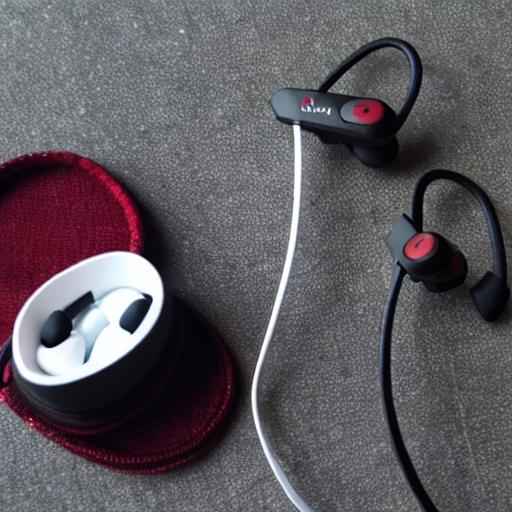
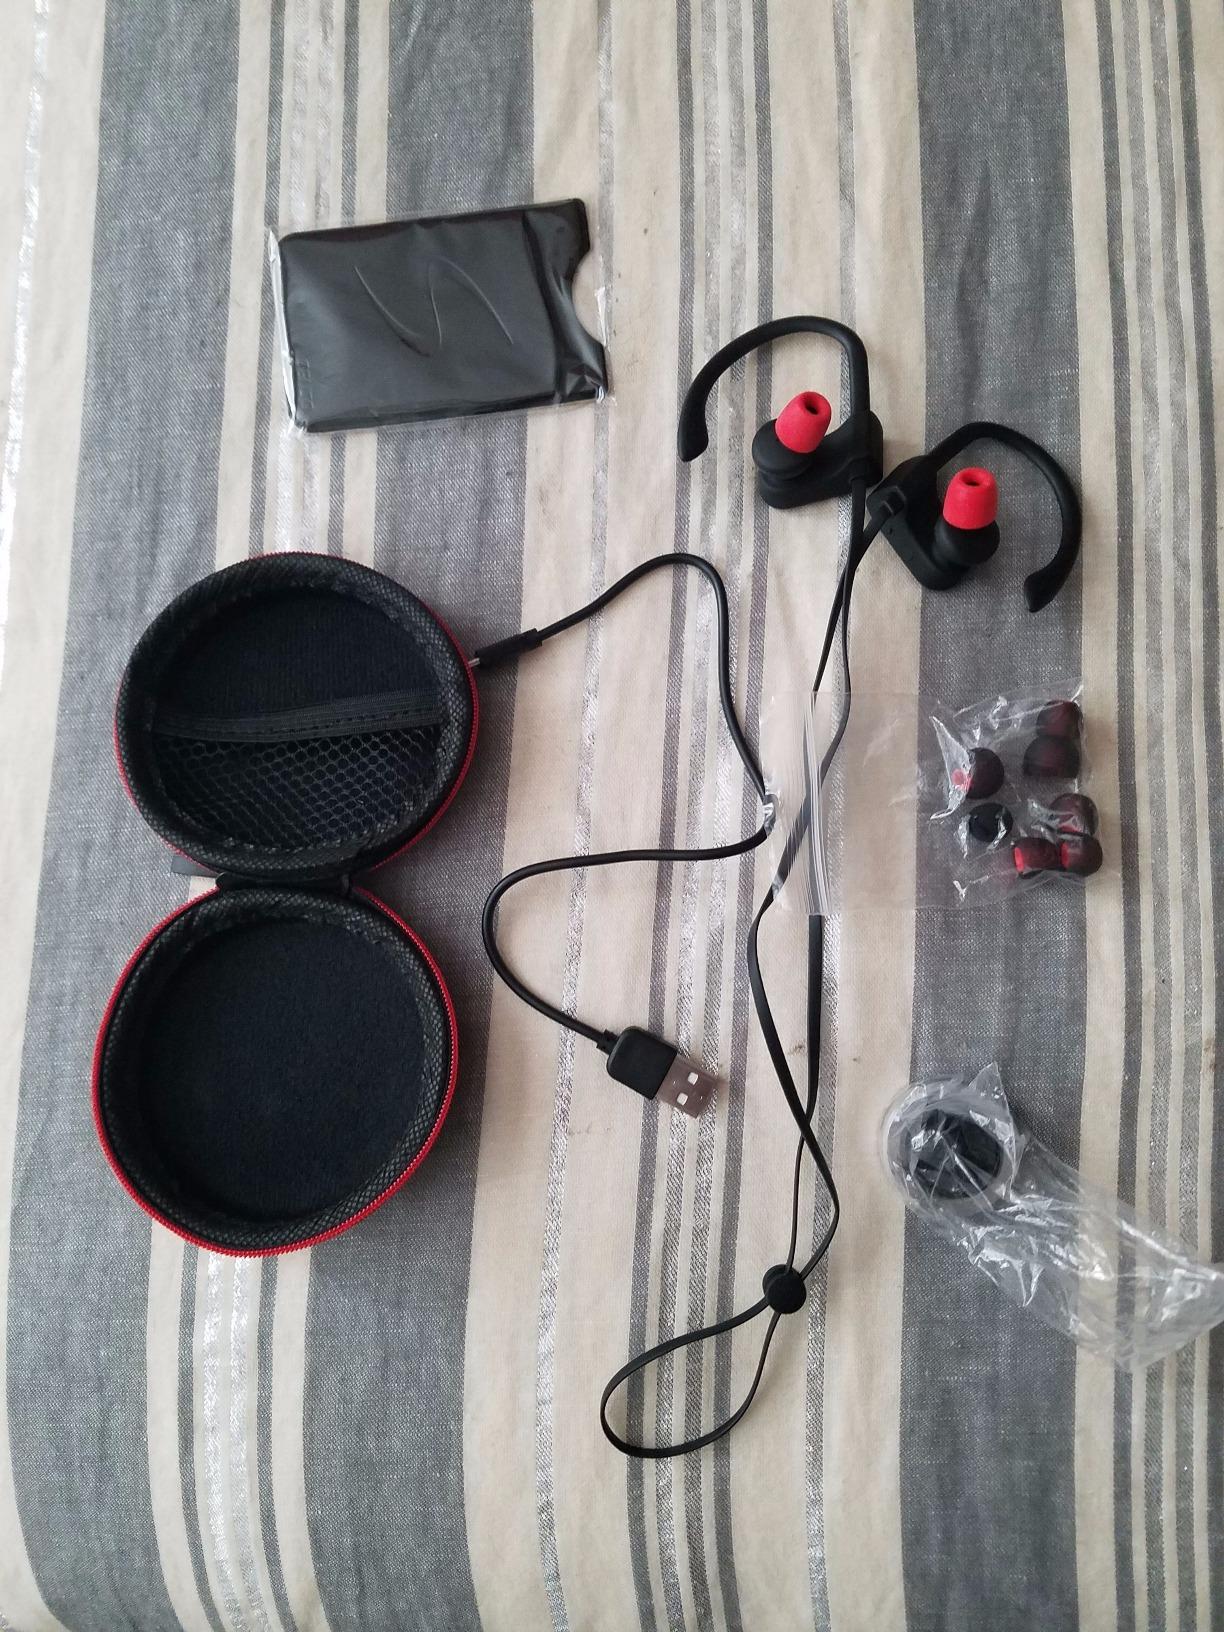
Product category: earbuds
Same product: no